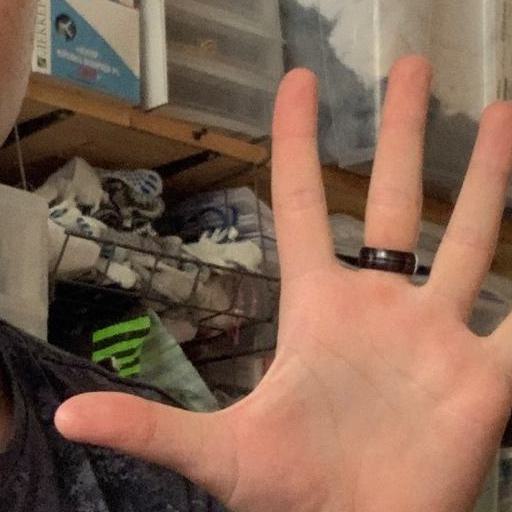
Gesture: palm